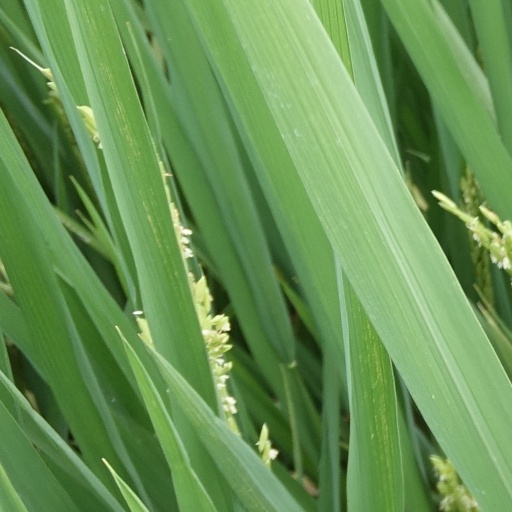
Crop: rice